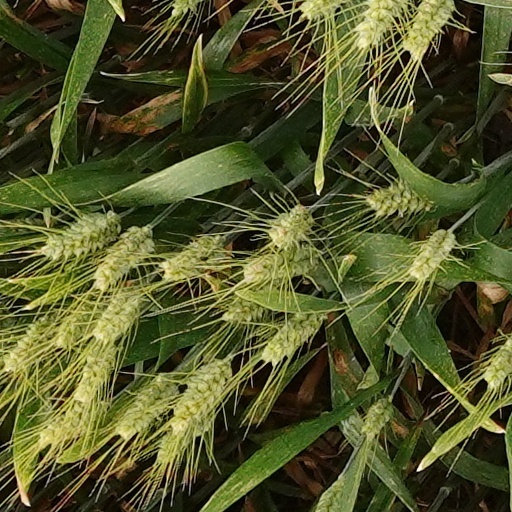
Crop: wheat